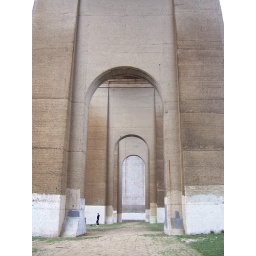
under bridge 3 with person